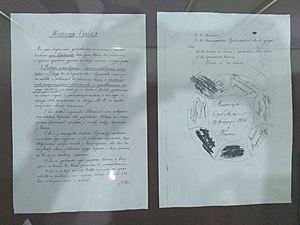
La Matica srpska est l'institution scientifique et culturelle la plus ancienne du peuple serbe. Elle a été fondée en 1826 à Pest et transférée en 1864 à Novi Sad, la ville la plus importante de la région de Voïvodine, qui faisait alors partie de l'Empire d'Autriche. Elle est aujourd'hui située dans la province autonome de Voïvodine en Serbie. En raison de sa valeur patrimoniale, culturelle et architecturale, le bâtiment qui accueille l'institution est inscrit sur la liste des monuments culturels protégés de la République de Serbie.